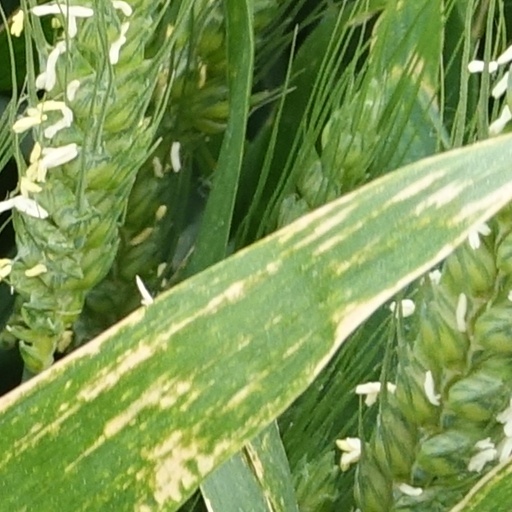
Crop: wheat